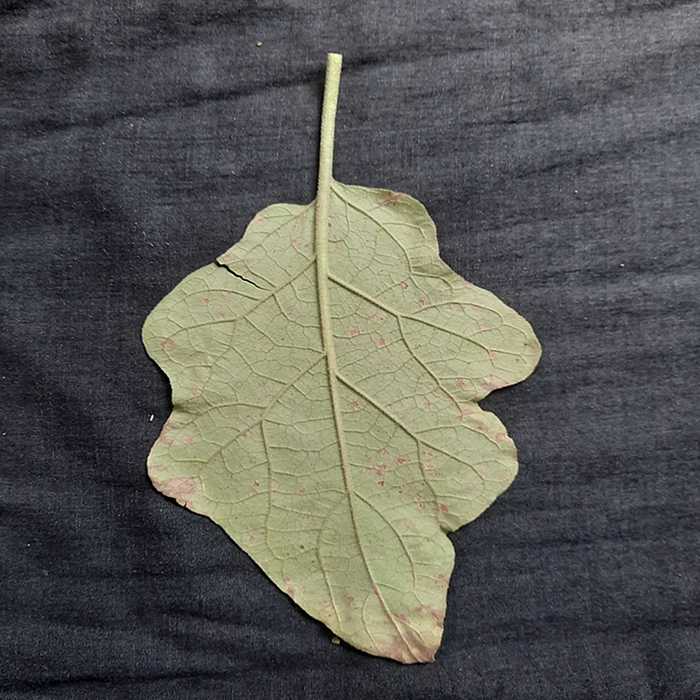
Plant: Eggplant
Label: Eggplant Cercopora leaf spot